Christo and Jeanne-Claude

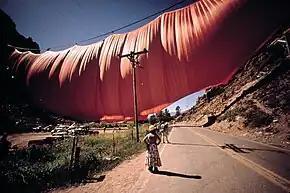
"Valley Curtain" (1972)

Christo and Jeanne-Claude met in October 1958 when he was commissioned to paint a portrait of her mother, Précilda de Guillebon. Their first show, in Cologne, 1961, showcased the three types of artworks for which they would be known: wrapped items, oil barrels, and ephemeral, large-scale works. Near Christo's first solo show in Paris, in 1962, the pair blocked an alley with 240 barrels for several hours in a piece called "Iron Curtain", a poetic reply to the Berlin Wall.